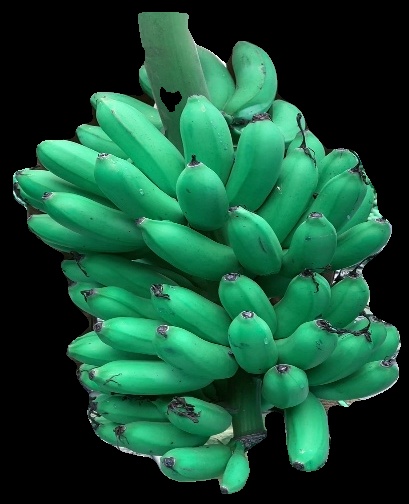
Variety: rasbale
Grade: grade1